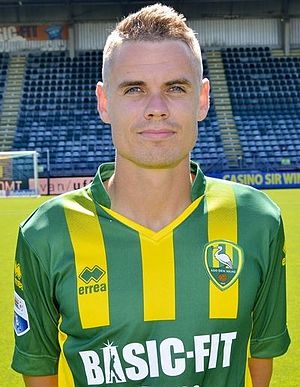
Thomas Kristensen
Thomas Fauerskov Kristensen er en dansk fodboldspiller, der spiller for den danske 2. divisionsklub FC Helsingør.